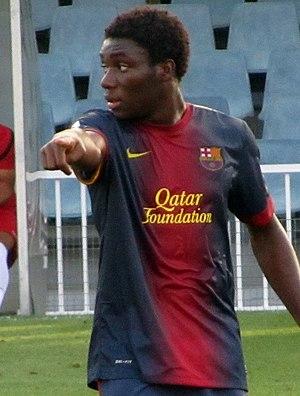
Jean Marie Dongou, de son nom complet Jean Marie Dongou Tsafack, né le 20 avril 1995 à Douala, est un footballeur camerounais qui évolue au poste d'attaquant au FC Honka.